World Series of Poker Europe

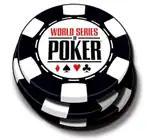
WSOP logo

The World Series of Poker Europe (WSOPE) is the first expansion effort of World Series of Poker-branded poker tournaments outside the United States. Since 1970, participants had to travel to Las Vegas if they wanted to compete in the World Series of Poker (WSOP). Although the WSOP held circuit events in other locations, the main tournaments, which awarded bracelets to the winners, were exclusively held in Las Vegas. The inaugural WSOPE, held in 2007, marked the first time that a WSOP bracelet was awarded outside Las Vegas. From its inception to the 2013 tournament, players from 19 countries — USA (10), France (4), UK (3), Denmark (3), Canada (2), Norway (2), Portugal (2), Italy (2), Afghanistan, Germany, Indonesia, Spain, New Zealand, Sweden, Tunisia, Switzerland, Australia, Italy and Finland — have won bracelets.